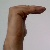
The image shows a hand gesture representing a space in Indian Sign Language.